Carl Marstrander

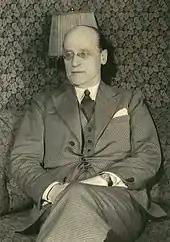
Carl Marstrander, c. 1933

Carl Johan Sverdrup Marstrander (26 November 1883 – 23 December 1965) was a Norwegian linguist, known for his work on the Irish language. His works, largely written in Norwegian, on the Celtic and Norse components in Norwegian culture, are considered important for modern Norway.